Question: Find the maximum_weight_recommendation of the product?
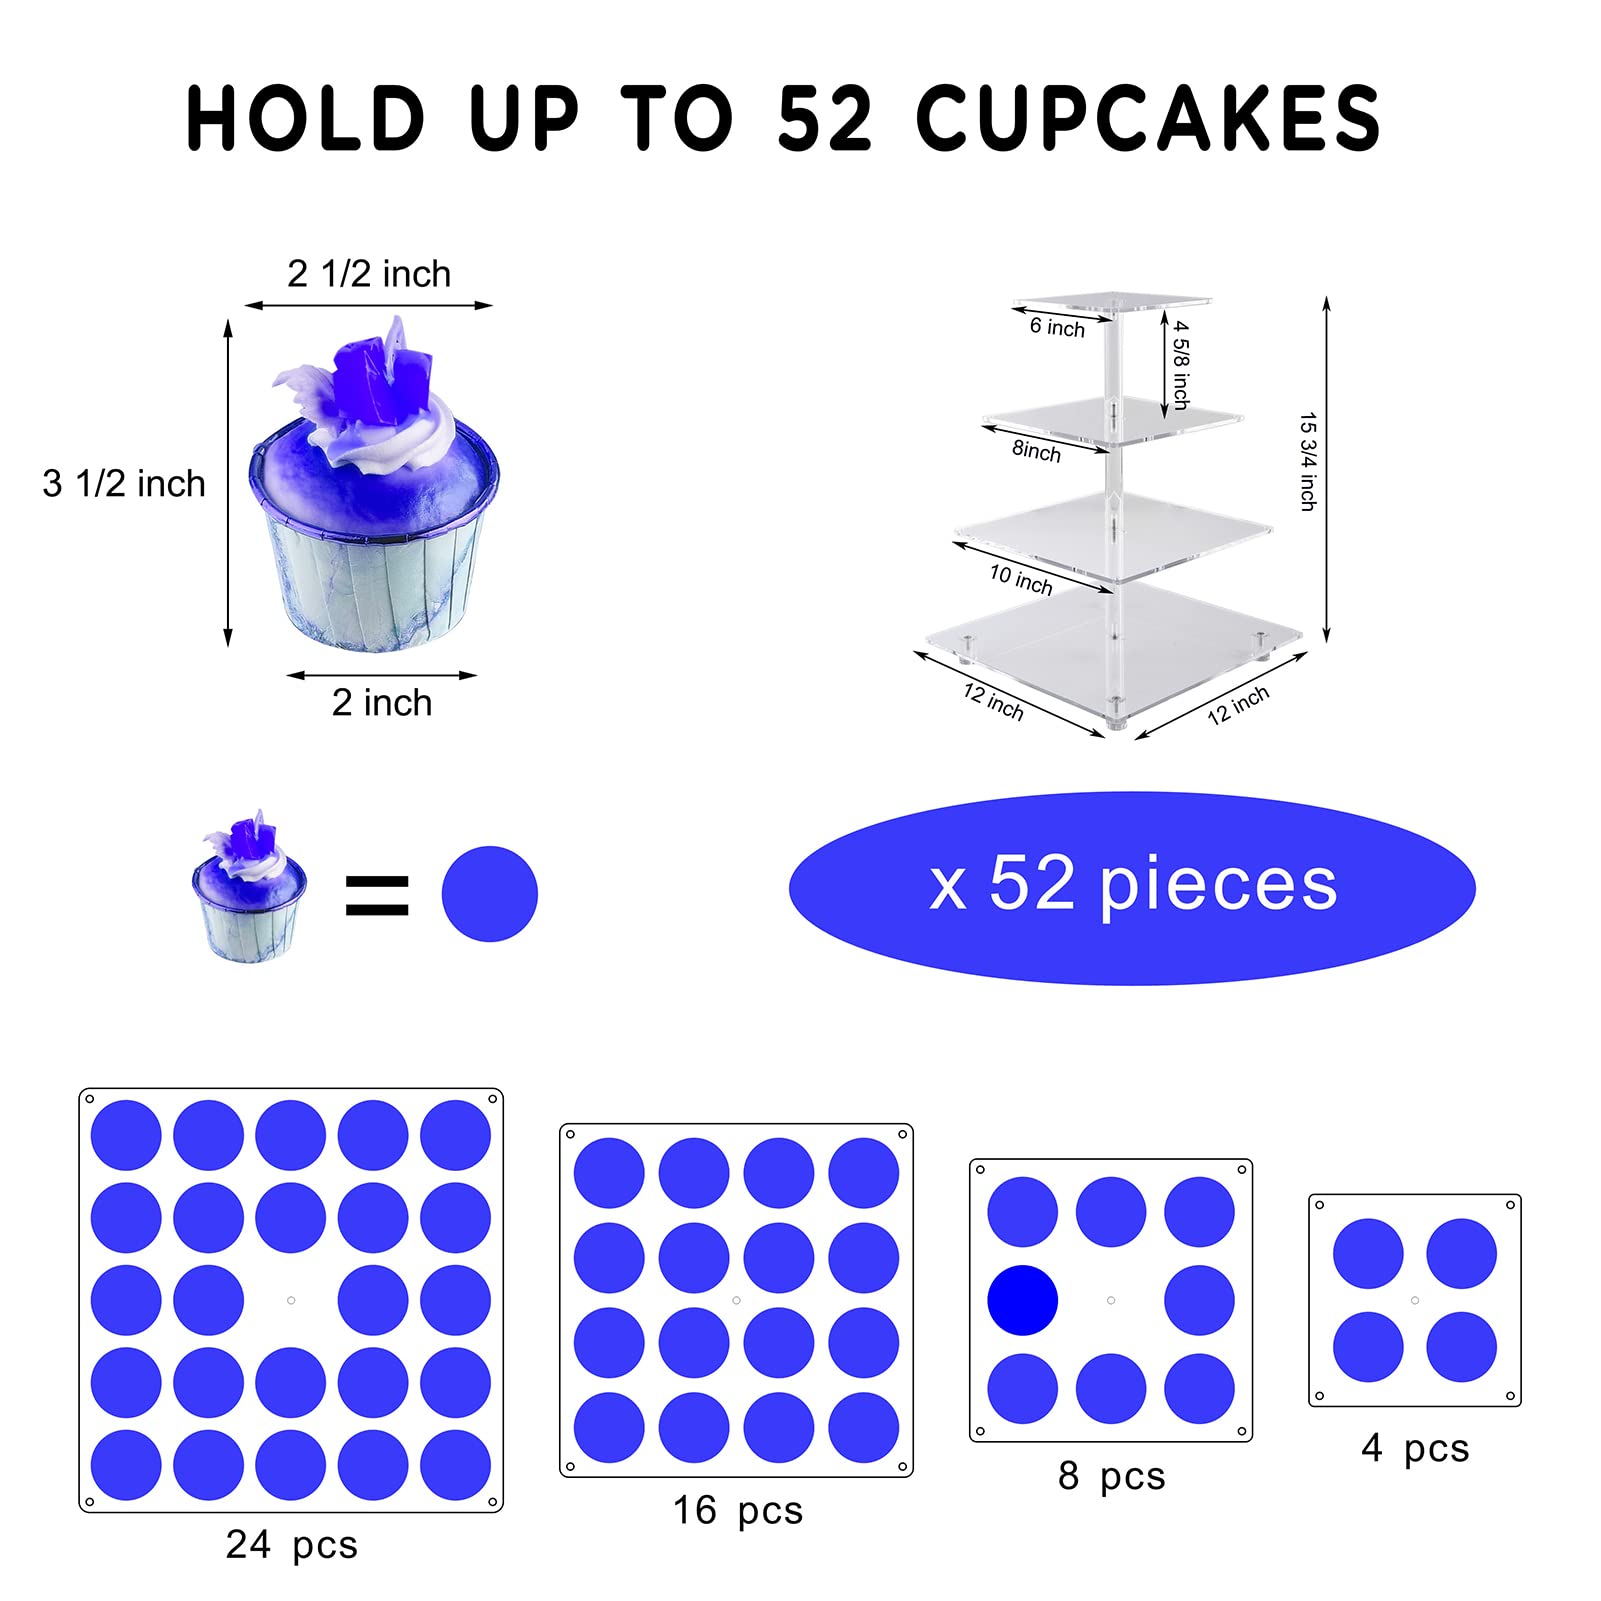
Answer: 52.0 ton